North Country Trail

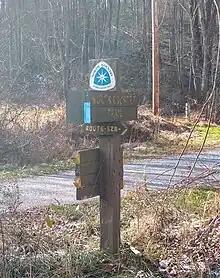
An NCT signpost in Moraine State Park, Pennsylvania

The NCT walks through Marquette for a considerable distance then reaches Laughing Whitefish Falls State Park. It then hikes about through Hiawatha National Forest, walks through Munising, and then follows the shore of Lake Superior for more than through Pictured Rocks National Lakeshore. The trail then passes through Grand Marais and walks alongside Lake Superior for about another through local forest districts. The NCT reaches the large and remote Tahquamenon Falls State Park, and then heads into another segment of Hiawatha National Forest and some more waking along the lakeshore. The NCT is in the national forest for more than , heading south to a near-encounter with Lake Michigan and a long walk along Brevoort Lake. The trail walks though St. Ignace and then Straits State Park. The hiker then climbs onto the Mackinac Bridge (I-75) for the crossing of the Straits of Mackinac to Michigan's Lower Peninsula. This crossing for pedestrians and hikers is only permitted during special "bridge walk" events.